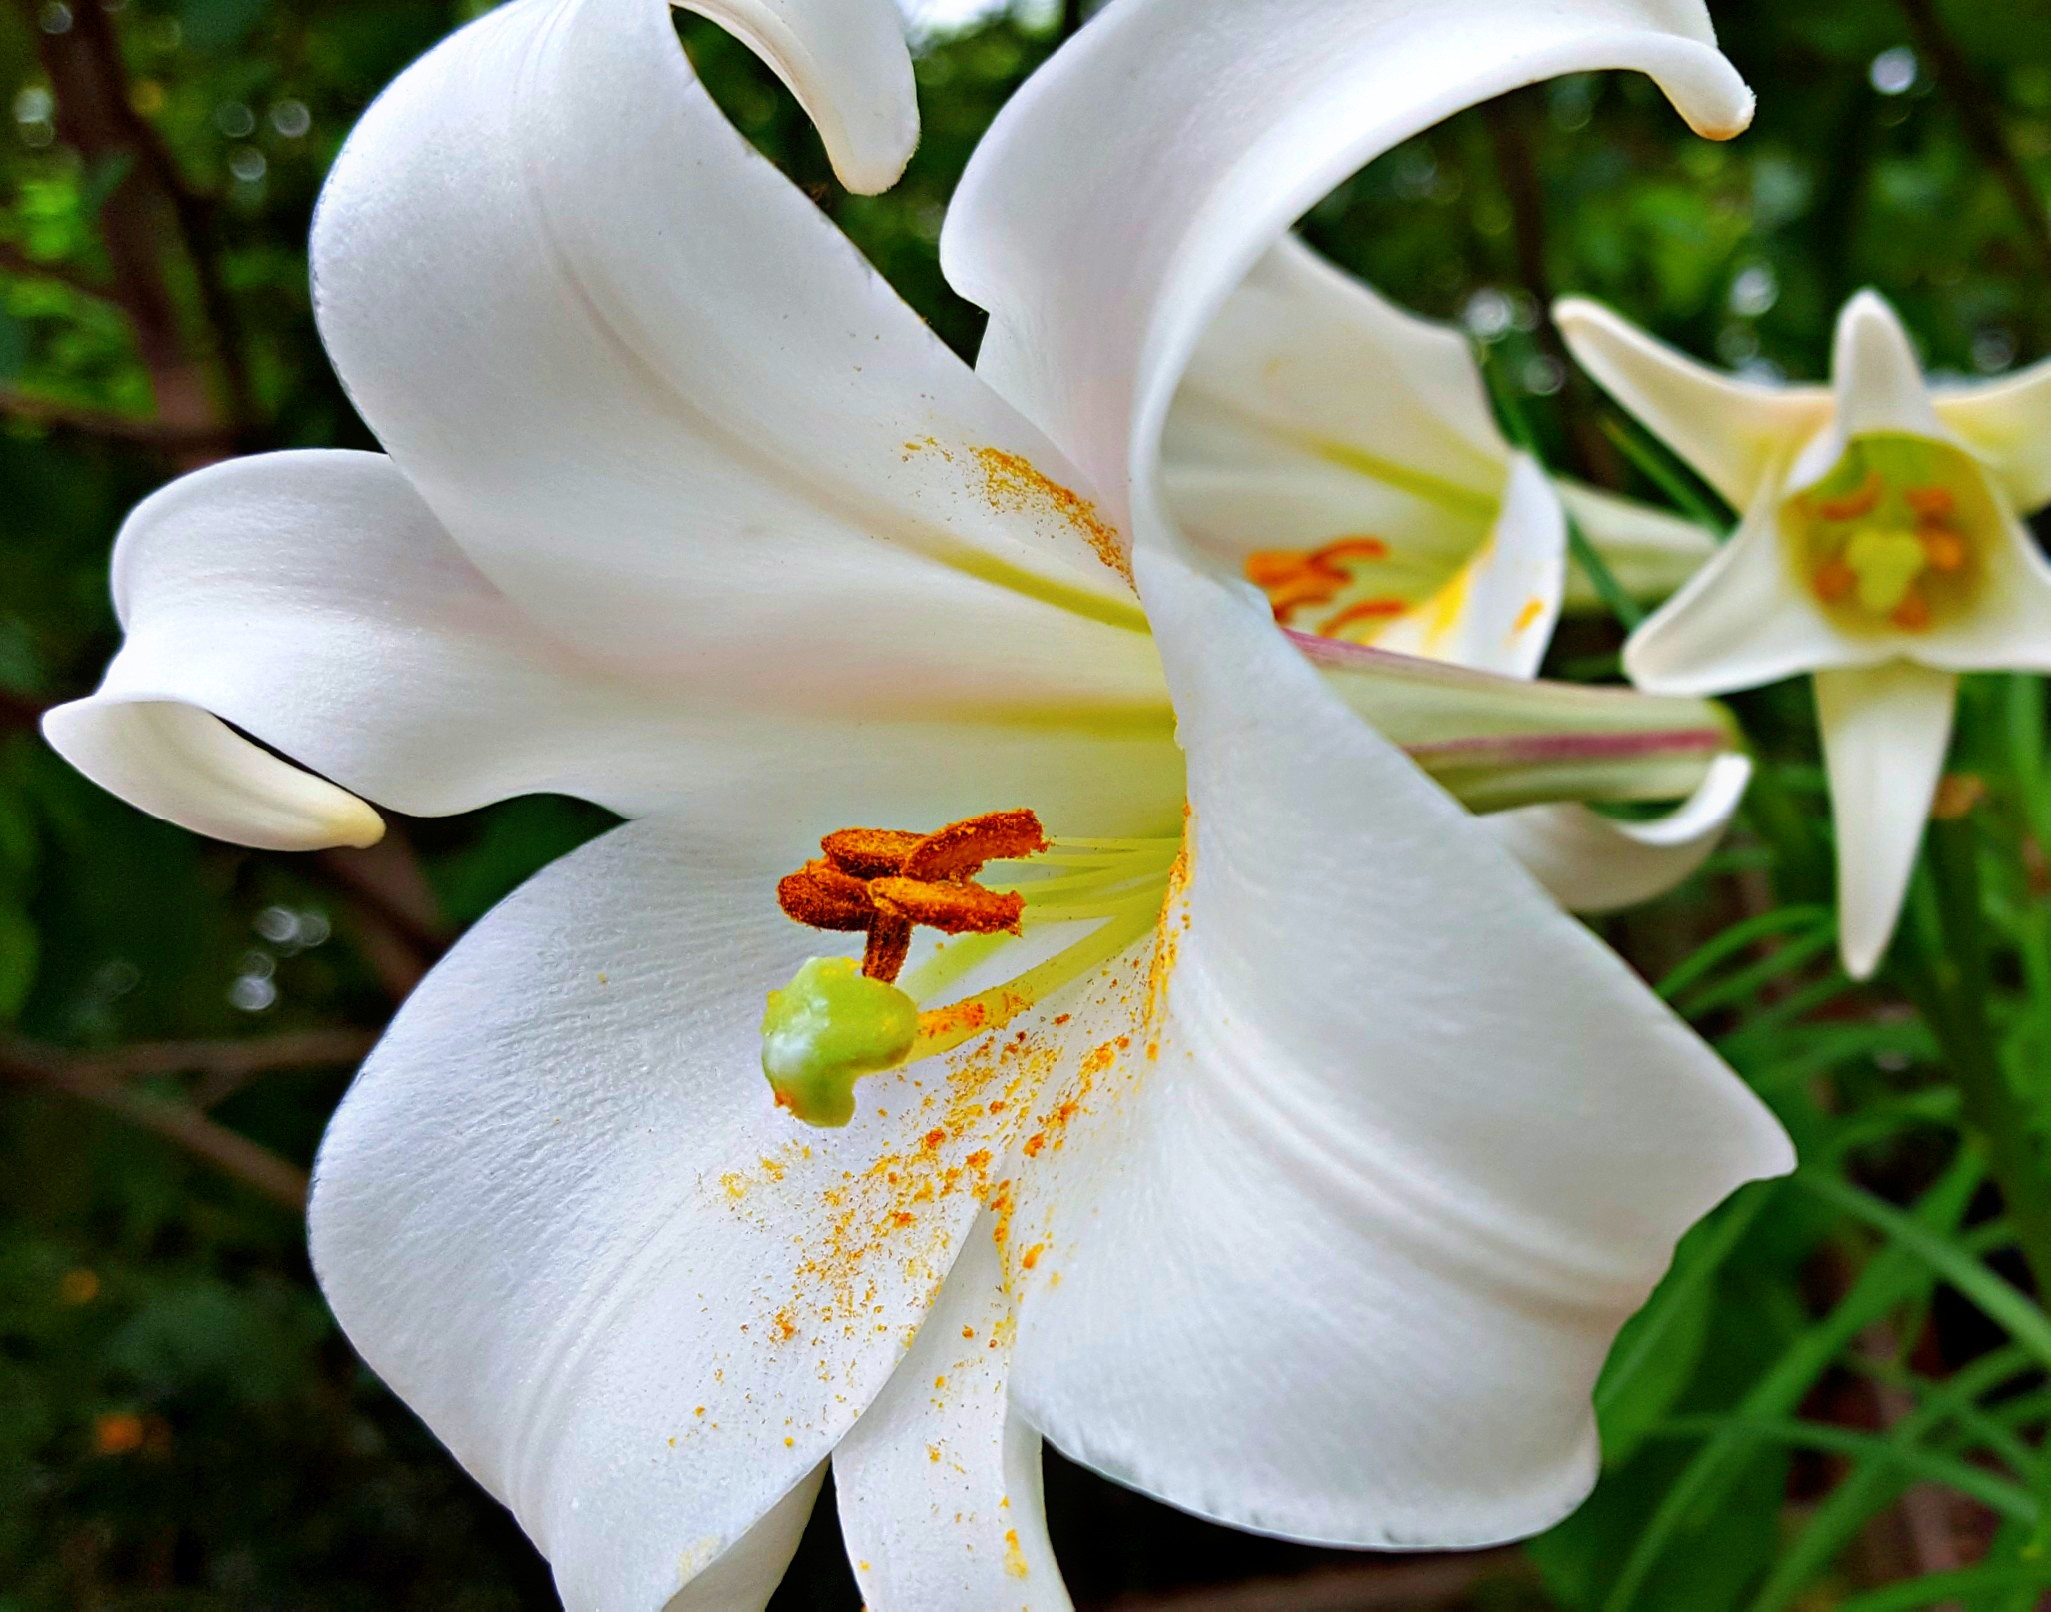
white, bllom, flower, lily, flowering plant, petal, plant, lily family, botany, terrestrial plant, stargazer lily, pollen, Lily order, amaryllis family, hippeastrum, crinum, wildflower, moth orchid, orchid, perennial plant